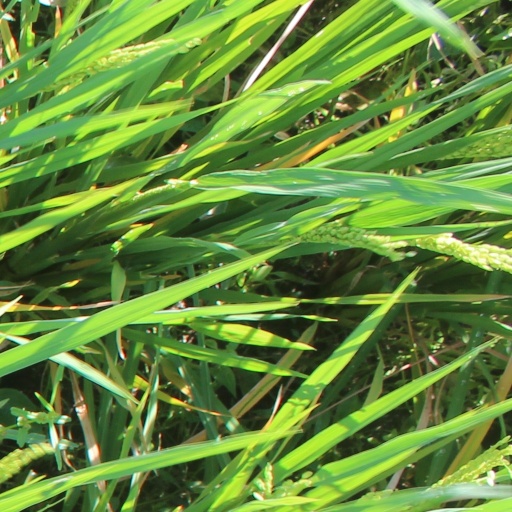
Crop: rice